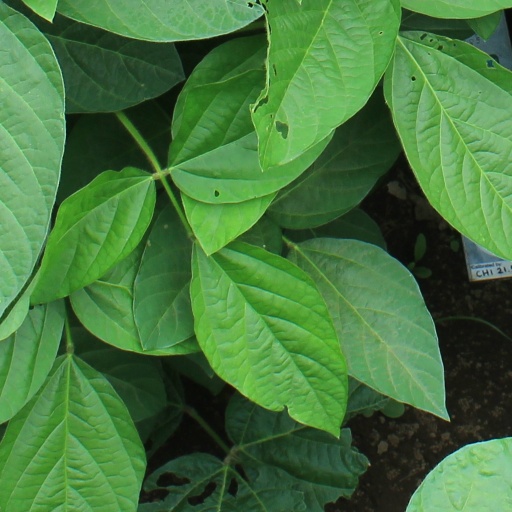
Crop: soybean